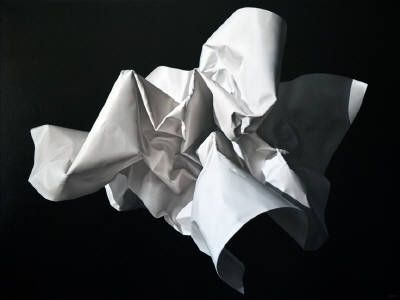
Waste category: paper